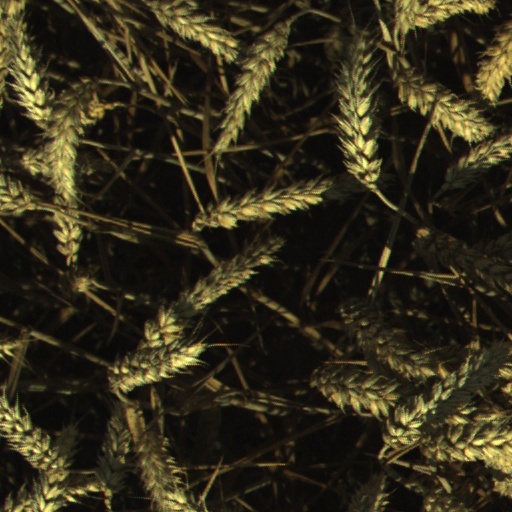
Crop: wheat